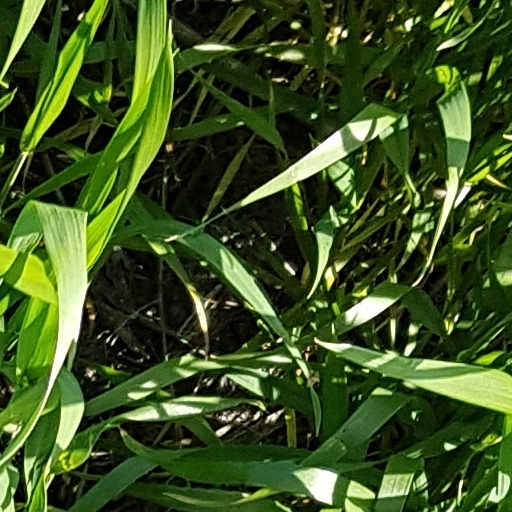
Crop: wheat